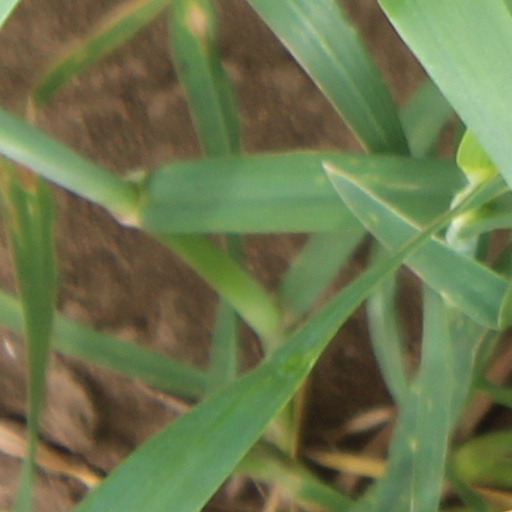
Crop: wheat